Dean Young (poet)

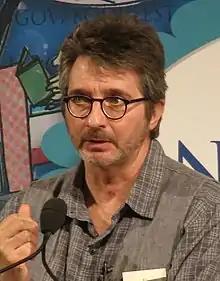
at the 2013 National Bookfest

Dean Young (1955 – August 23, 2022) was an American poet in the lineage of John Ashbery, Frank O'Hara, and Kenneth Koch. Often cited as a second-generation New York School poet, Young also derived influence and inspiration from the work of André Breton, Paul Éluard, and the other French Surrealist poets.